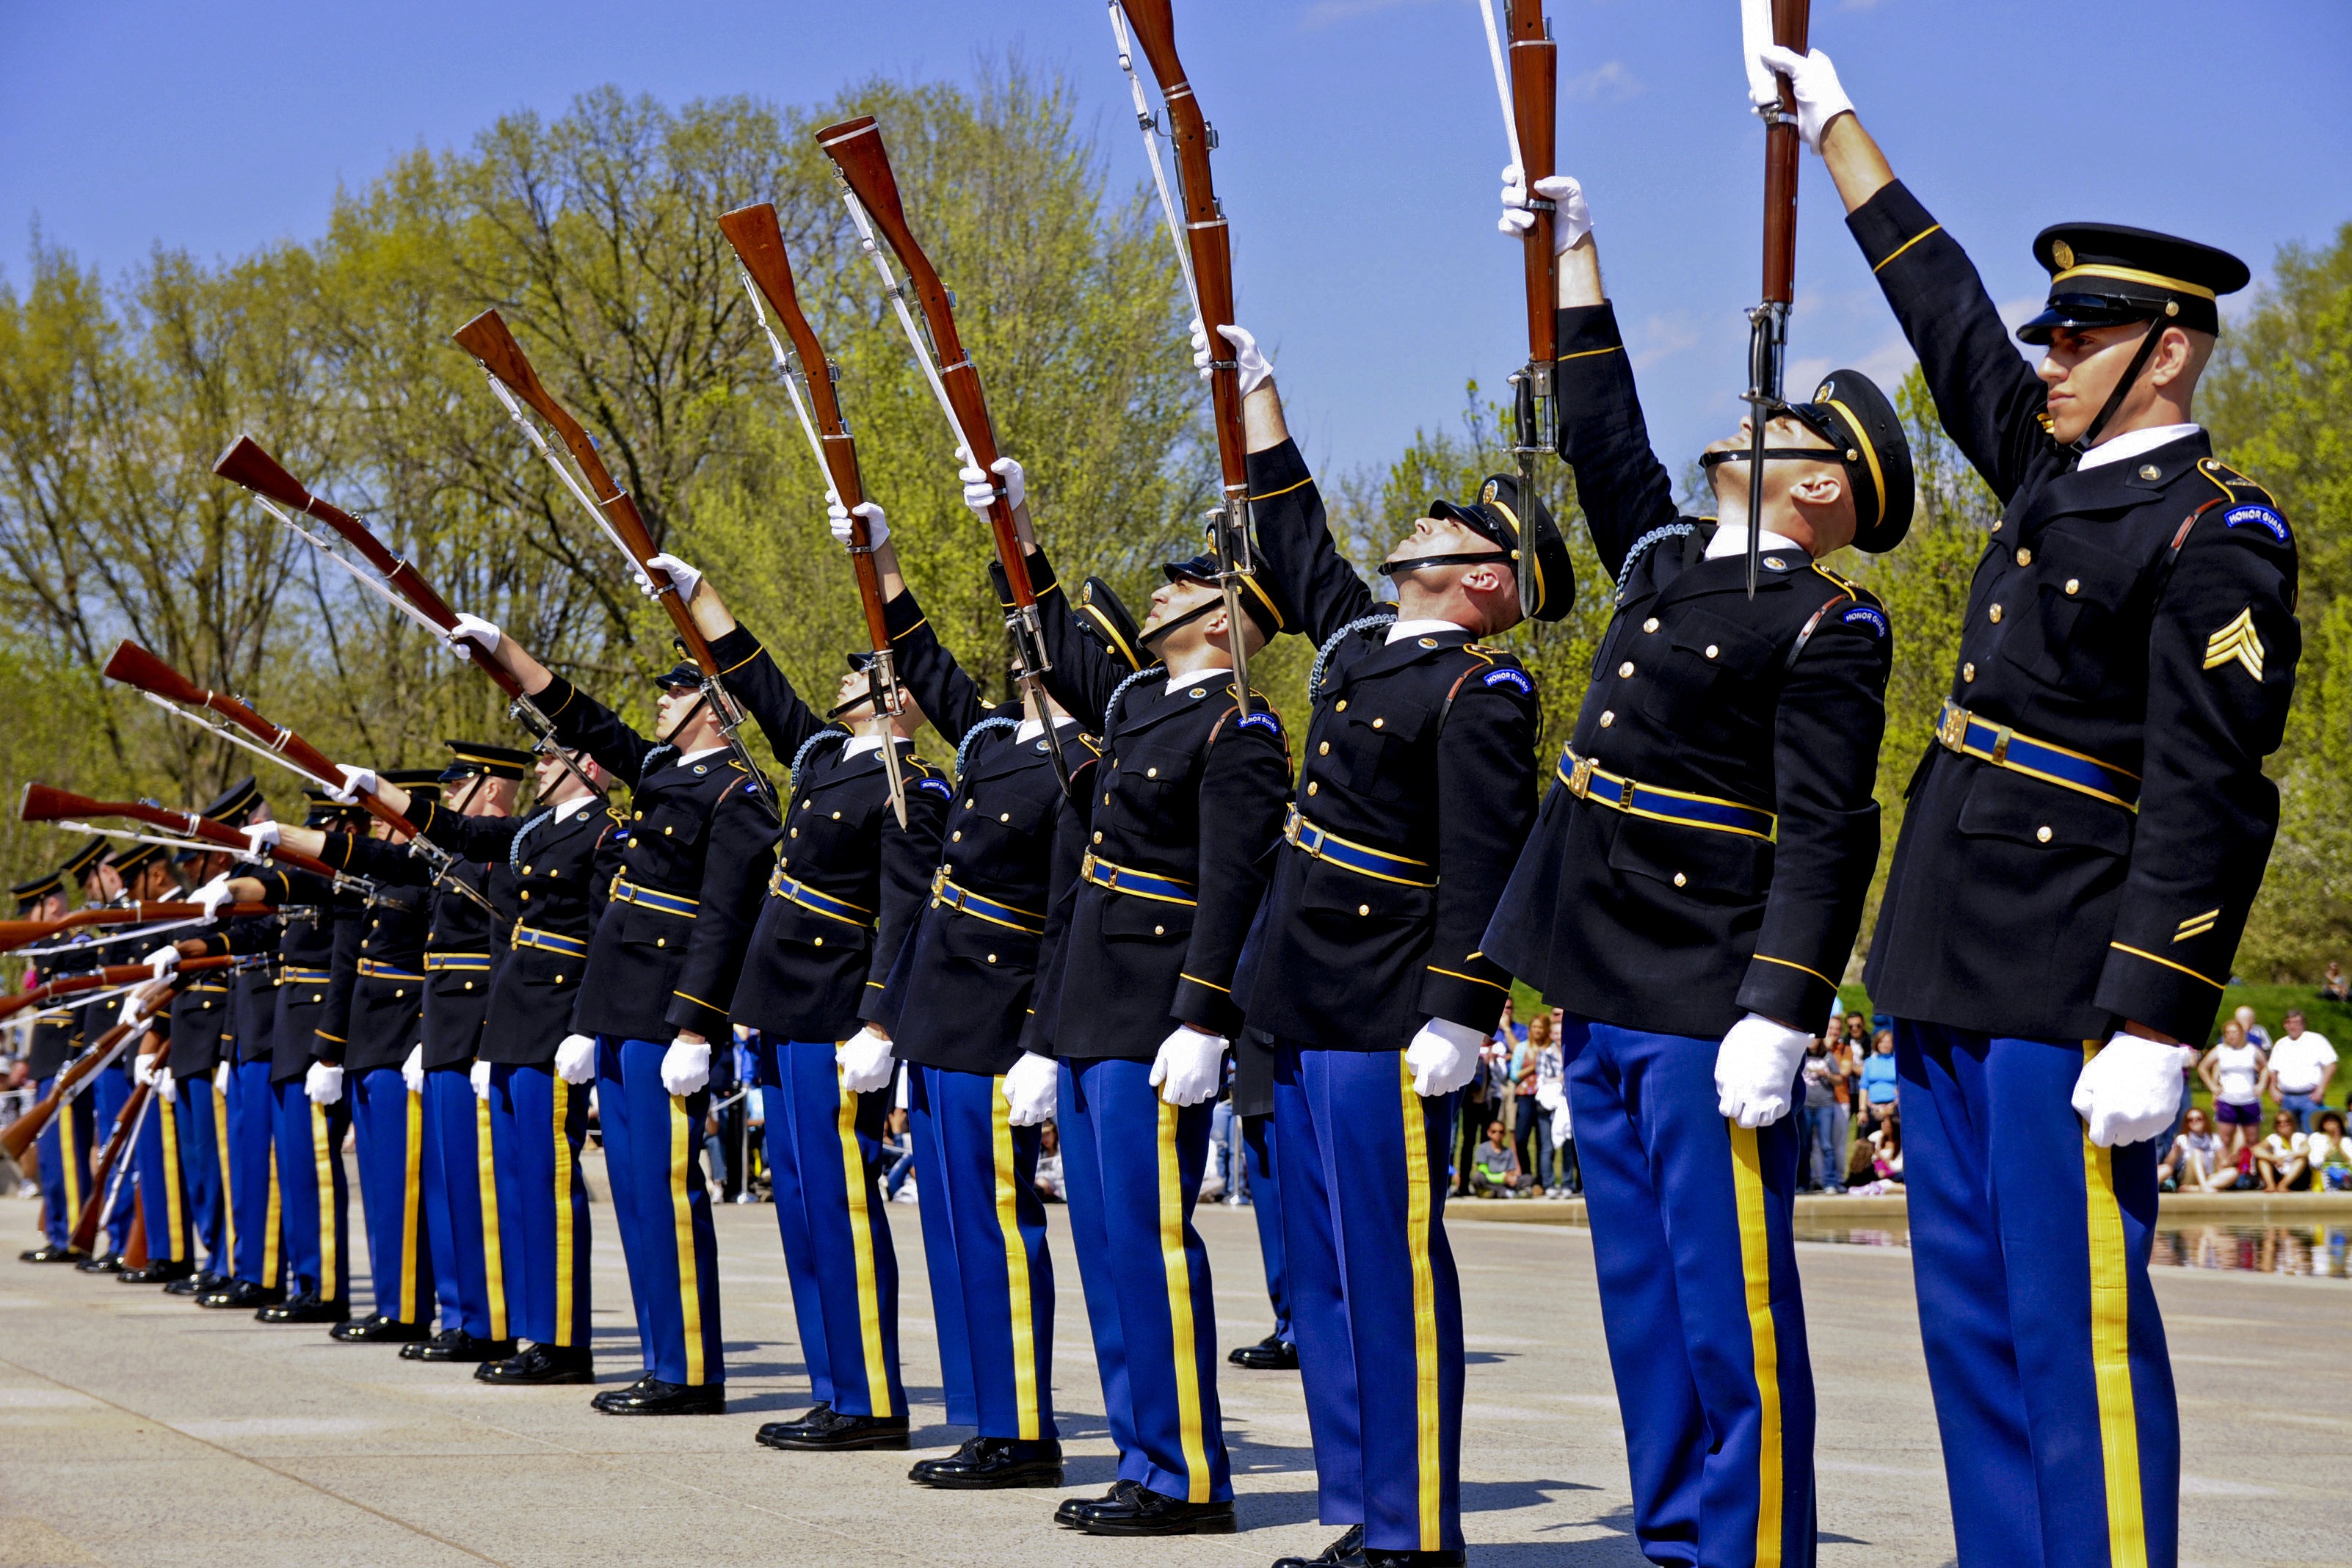
person, people, military, soldier, army, musician, profession, outside, performance, police, precision, navy, marching, troop, infantry, air force, washington d c, drill team, musical ensemble, military police, military officer, military person, u s army